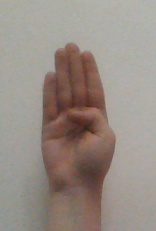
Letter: kaaf